94th Siege Battery, Royal Garrison Artillery

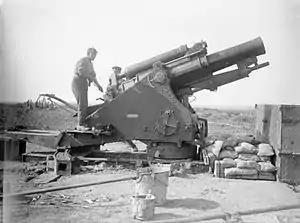
9.2-inch howitzer in action on the Somme, 1916.

On Z Day (1 July), the entire artillery supporting 56th Division fired a 65-minute bombardment of the German front, starting at 06.25. 94th Siege Bty succeeded in firing 100 rounds per gun in that time, a remarkable feat that caused significant damage to the howitzers' buffers and recuperators due to overheating. At 07.30 the guns lifted onto their pre-arranged targets in the German support and reserve lines as the infantry got out of their forward trenches and advanced towards Gommecourt.